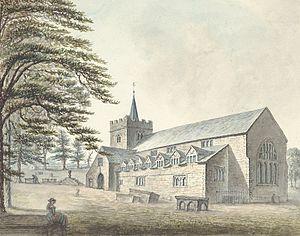
John Ingleby, né en 1749 et mort en 1808, est un peintre britannique d'origine galloise dont la spécialité était la peinture de petite dimension, notamment de paysages.